East End of London

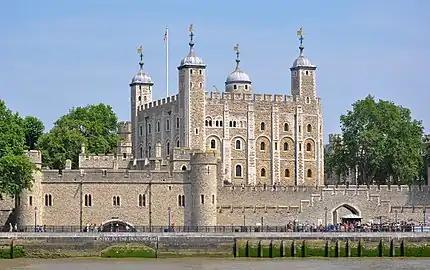
The Tower of London was the administrative and geographic cornerstone of the Tower Division

The closure of the last of the Port of London's East End docks in 1980 created further challenges and led to attempts at regeneration, with Canary Wharf and the Olympic Park among the most successful examples. Paradoxically, while some parts of the East End are undergoing rapid change and are amongst the areas with the highest mean salary in the UK, it also continues to contain some of the worst poverty in Great Britain.